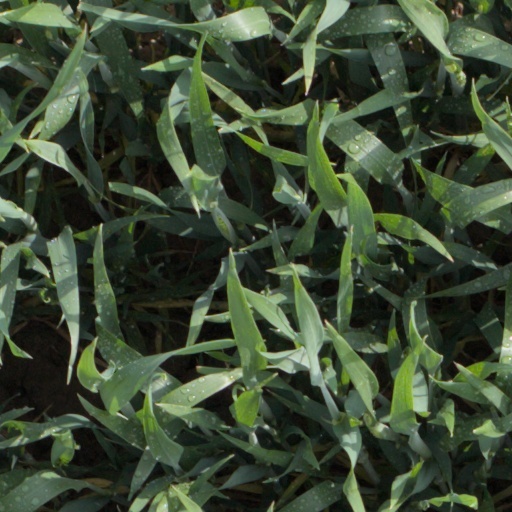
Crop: wheat